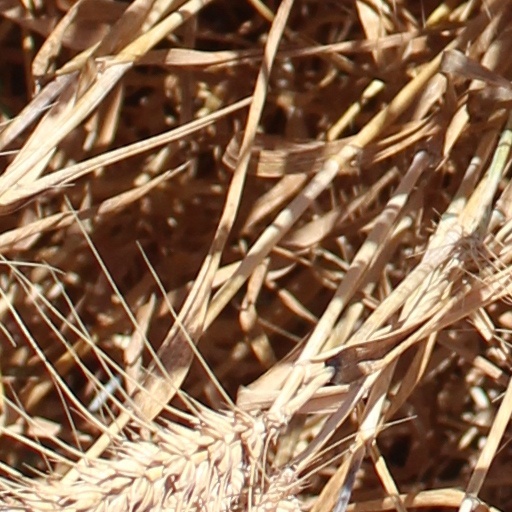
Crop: wheat